Science College, Mount Lavinia

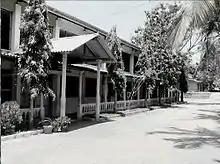
Science College main building

There are four houses at the college, students are allocated to them according to their admission number. The houses are: Faraday, Darwin and Luvi